Cadro

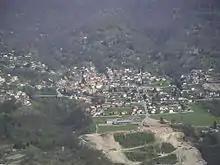
Cadro

Before the merger, Cadro had a total area of . Of this area, or 15.3% is used for agricultural purposes, while or 72.6% is forested. Of the rest of the land, or 17.7% is settled (buildings or roads), or 0.2% is either rivers or lakes and or 0.7% is unproductive land.